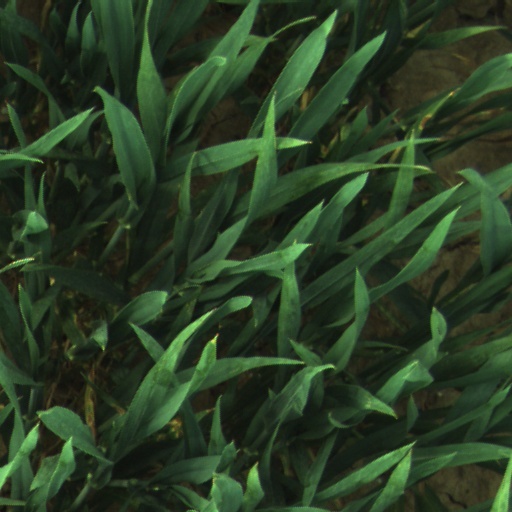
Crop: wheat